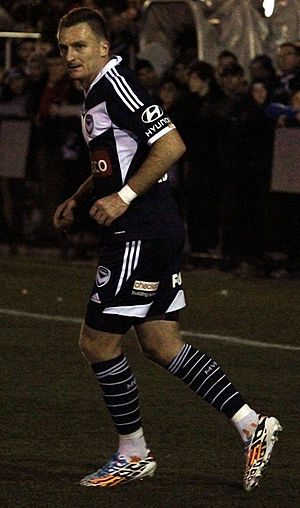
Besart Berisha
Besart Berisha er en albansk fodboldspiller der spiller som angriber i den australske klub Melbourne Victory FC. Han spiller desuden regelmæssigt for Albaniens landshold.